Question: Please indicate a possible affordance area of baseball bat that can be used for holding
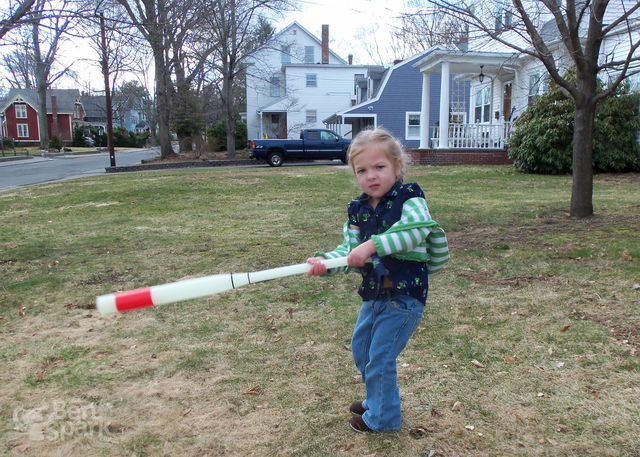
Answer: [299.455, 237.52, 389.652, 283.621]